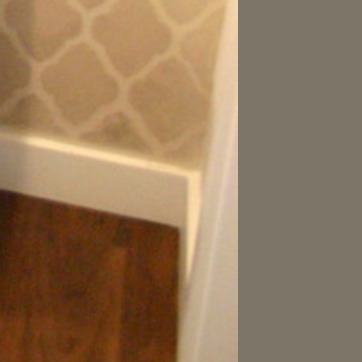
Material: painted